Vienna

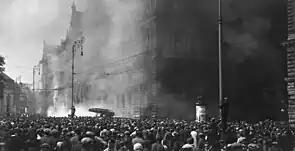
The Palace of Justice burning, 1927

The city of Vienna became the center of socialist politics from 1919 to 1934, a period referred to as Red Vienna ("Das rote Wien"). After a new breed of socialist politicians won the local elections they engaged in a brief but ambitious municipal experiment. Social democrats had won an absolute majority in the May 1919 municipal election and commanded the city council with 100 of the 165 seats. Jakob Reumann was appointed by the city council as city mayor. The theoretical foundations of so-called Austromarxism were established by Otto Bauer, Karl Renner, and Max Adler.